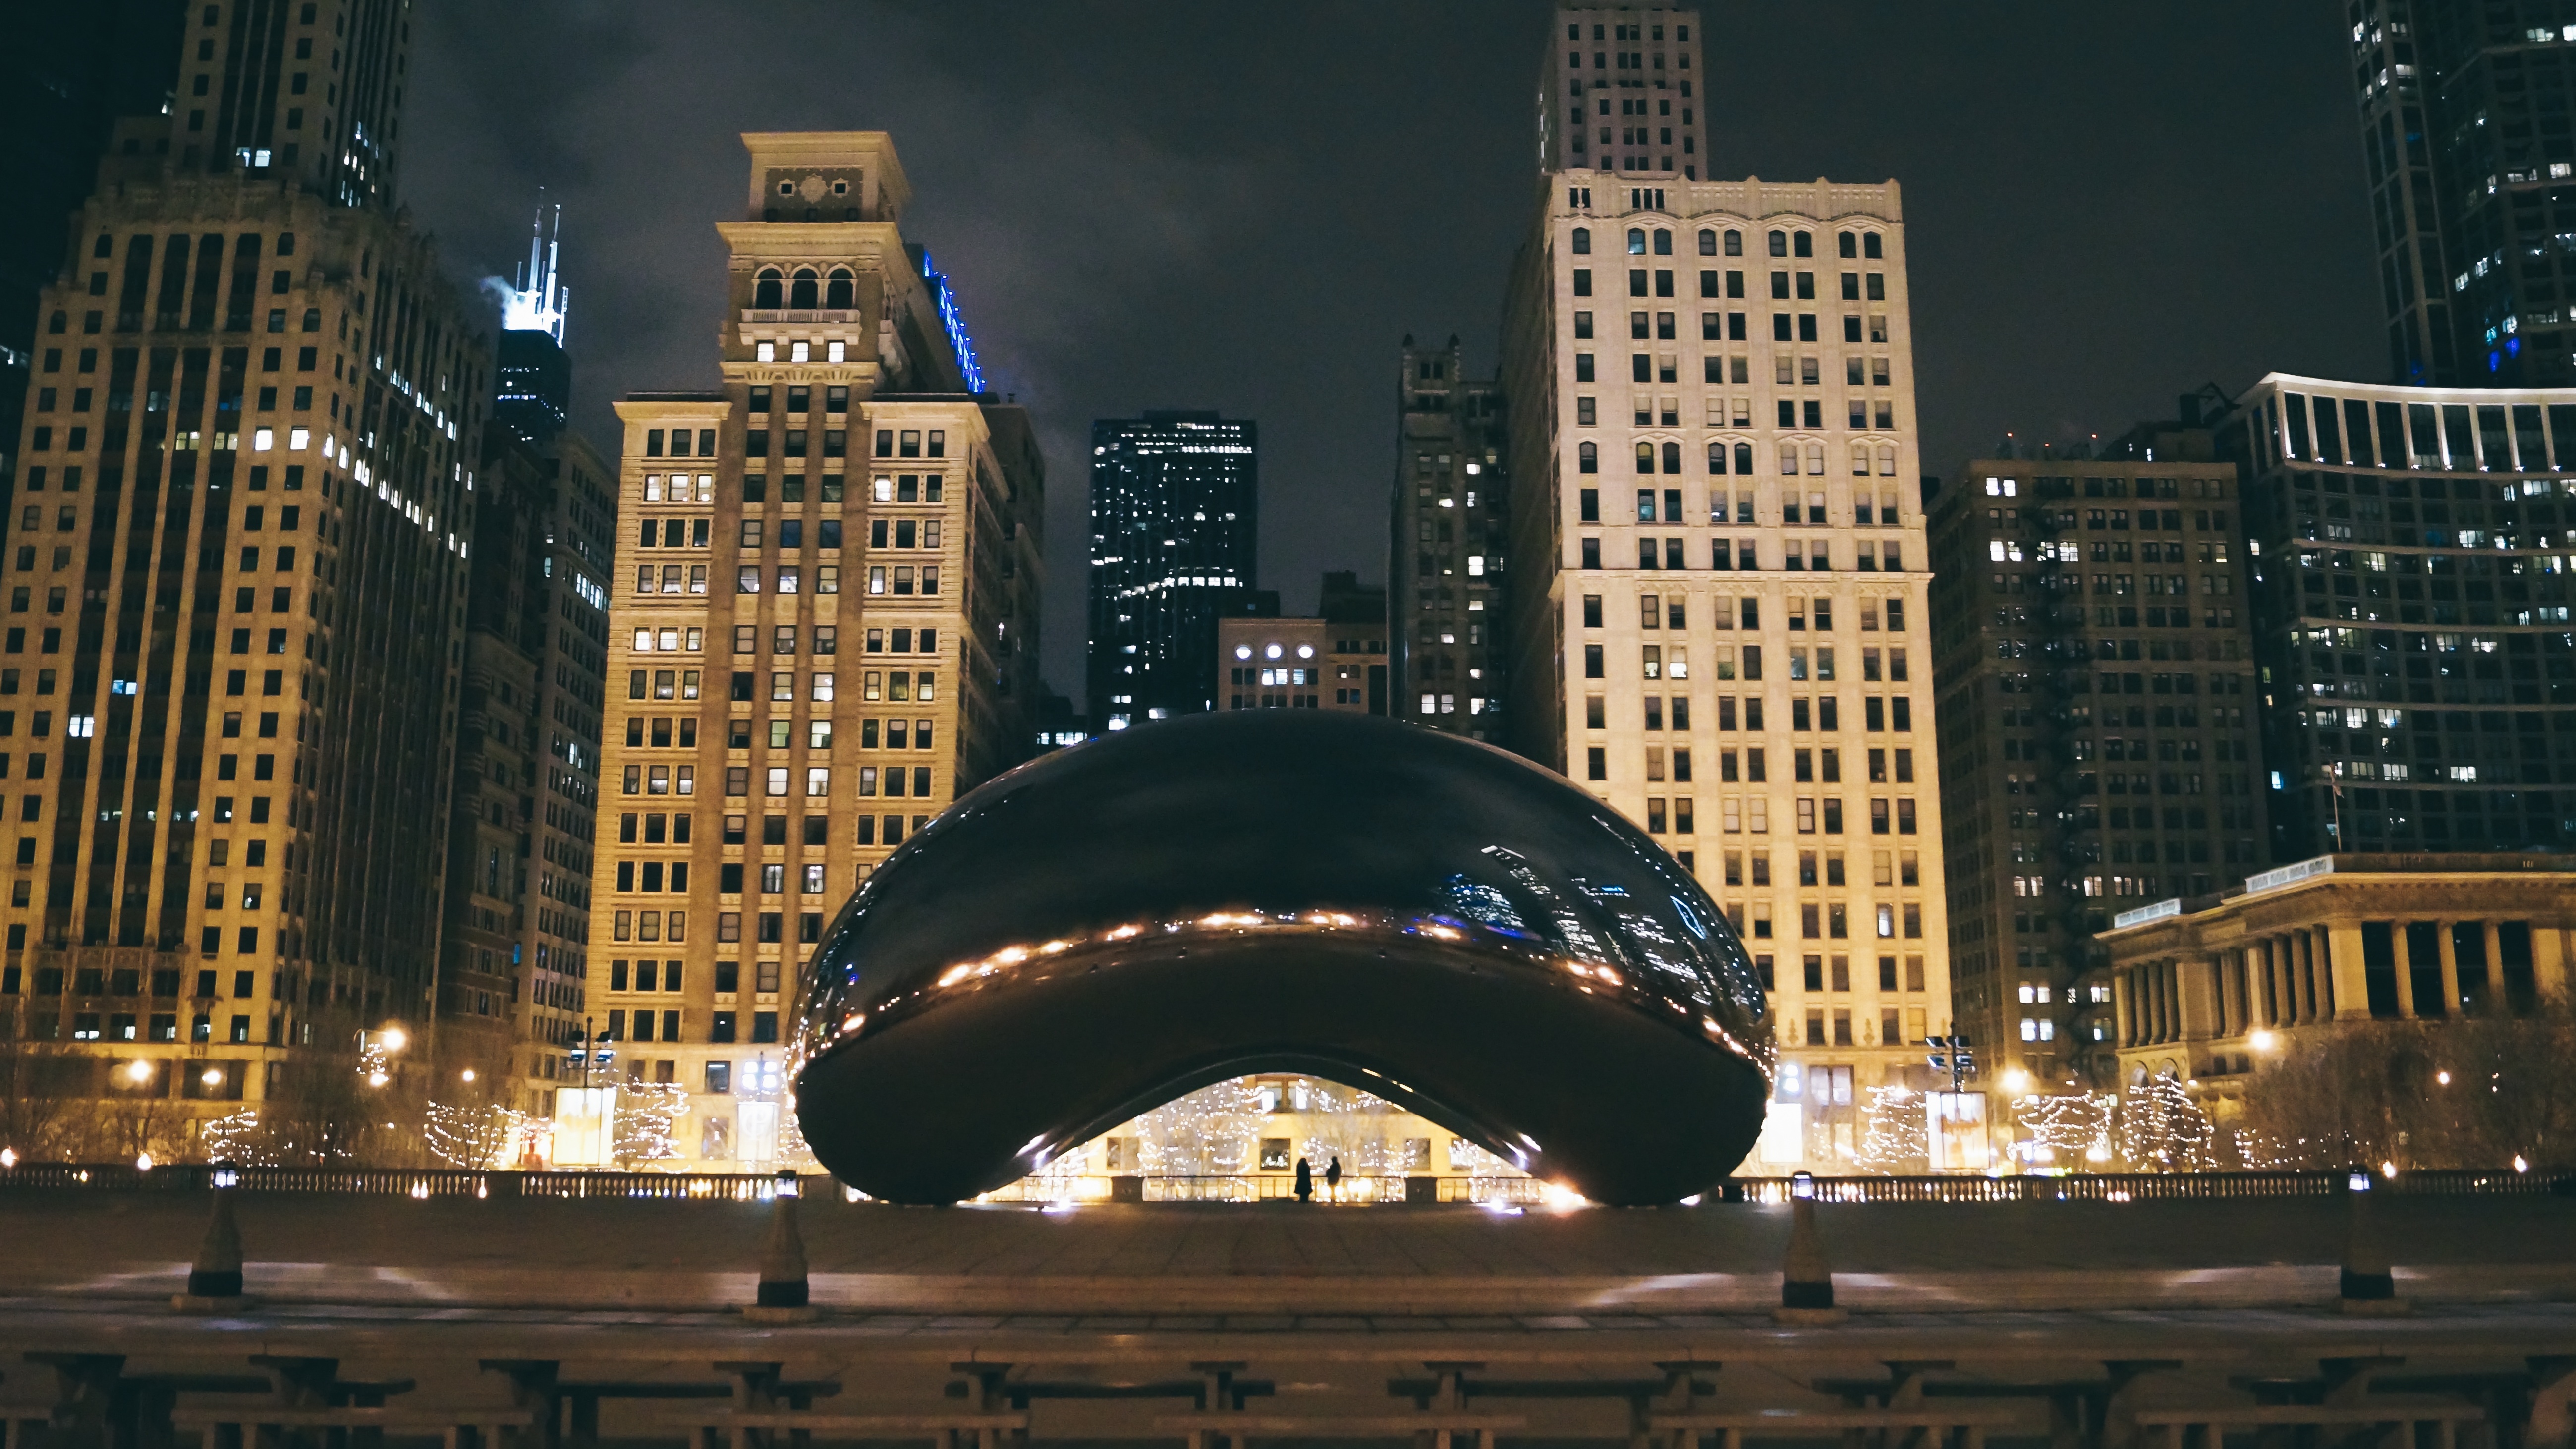
skyline, night, city, skyscraper, cityscape, downtown, dusk, evening, reflection, landmark, metropolis, urban area, human settlement, metropolitan area